Lithuania Independence Restoration Day

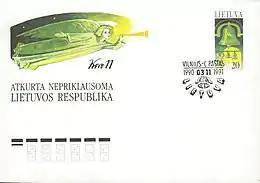
Postcard and postmark celebrating Lithuanian independence

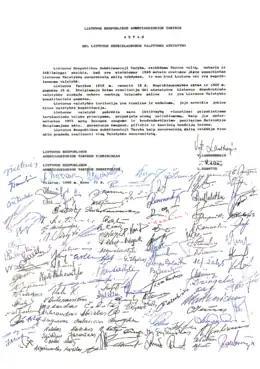
Act of Restoration of Independence of Lithuania, signed 1990-03-11

On 15 June 1940, the Soviet Union occupied the independent state of Lithuania. During World War II, as the frontline shifted, the country was occupied by Nazi Germany only to fall back into the USSR's hands in 1944 once again. Since then, the country sought to get its "de facto" independence back through armed guerrilla strife on the home front and with diplomatic measures among the diaspora. Many Western powers would not recognise the occupation of Lithuania. The beginning of the rebirth was signalled by the first unsanctioned meeting that took place at the monument to Adam Mickiewicz in Vilnius in 1987. The meeting condemned the Molotov–Ribbentrop Pact of 23 August 1939, by which Germany and the USSR divided Europe into spheres of influence between themselves.